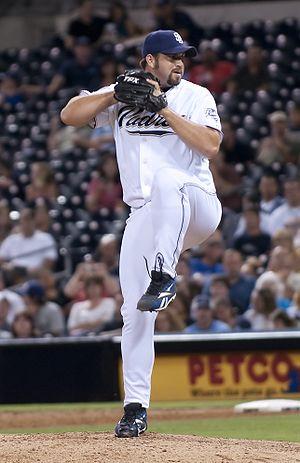
Heath Justin Bell est un lanceur de relève droitier de baseball qui évolue dans les Ligues majeures de 2004 à 2014.